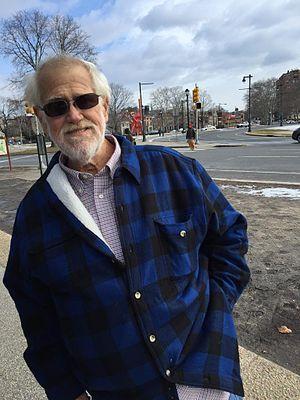
Charles Marvin Green Jr. est notamment connu sous le nom de Angry Grandpa ou tout simplement AGP est un américain célèbre sur la plateforme YouTube. Sa chaîne principale, TheAngryGrandpaShow, comptabilise plus de quatre millions d'abonnés et plus de 627 millions de vues. Sa seconde chaîne, GrandpaCorner, était sa chaîne personnelle sur laquelle il publiait des histoires sur sa vie personnelle avec un segment hebdomadaire intitulé Mailbag Monday, dont le but était d'ouvrir les colis et de lire les lettres envoyés par les abonnés. Son groupe de fans est connu sous le nom de « Grandpa's Army », et il les appelait affectueusement les youngins. Angry Grandpa est mort le 10 décembre 2017 d'une cirrhose, à l'âge de 67 ans.